Joppa, South Ayrshire

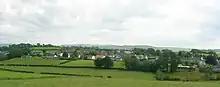
View of Joppa from Gallowhill Farm

Joppa is a former hamlet in South Ayrshire, Scotland, about which now forms the eastern portion of the built-up part of Coylton, situated about east of Belston, on the A70 road.